Zhao Hongyin

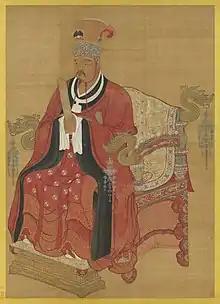
A posthumous portrait on a hanging scroll, kept in National Palace Museum, Taipei, Taiwan

Zhao Hongyin (899 – 3 September 956) was a Chinese general during the Five Dynasties and Ten Kingdoms period.